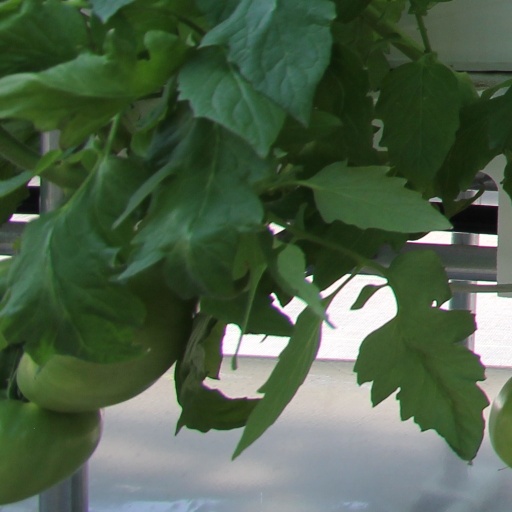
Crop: tomato